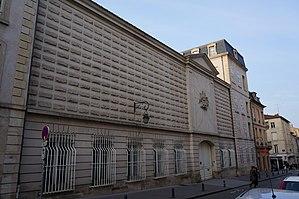
Archives départementales de la Meurthe-et-Moselle.
La rue Gustave-Simon est une voie de la commune de Nancy, sise au sein du département de Meurthe-et-Moselle, en région Lorraine.